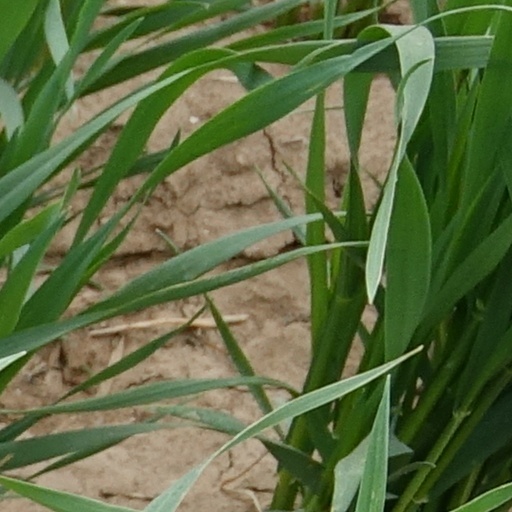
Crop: wheat